TCDD DE22000

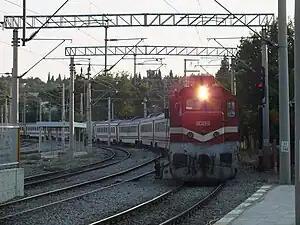
DE22014 pulling the Karesi Express into Menemen.

TCDD DE22000 are 86 mainline locomotives built for the Turkish State Railways by TÜLOMSAŞ under license by General Motors Electro-Motive Diesel, based on the EMD G26CW-2. The locomotives use GM's 16 cylinder, direct injection 16 645E engine, AR10/D18 AC alternator and a D77-DC traction motor.